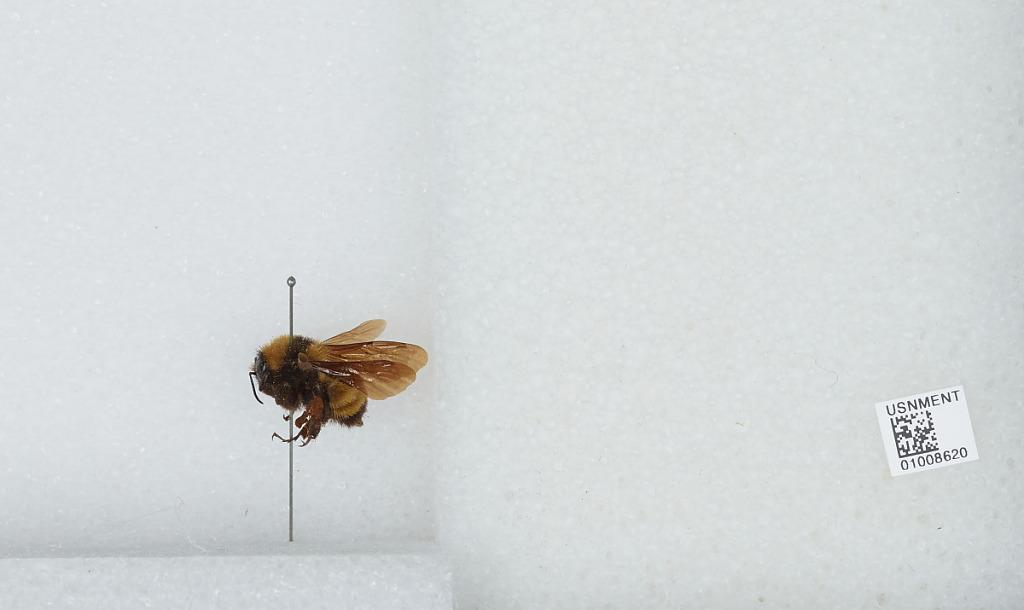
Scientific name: Bombus (Fervidobombus) fervidus fervidus (Fabricius)